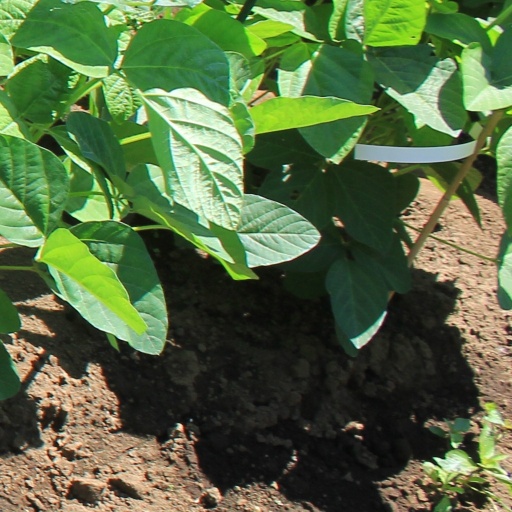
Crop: soybean